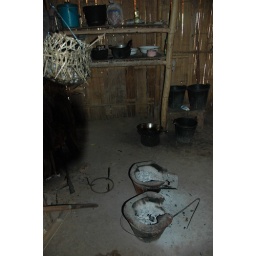
cooking barrels in a banana leaf roof hut in rural region near Chiang Mai